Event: Nepal Earthquake
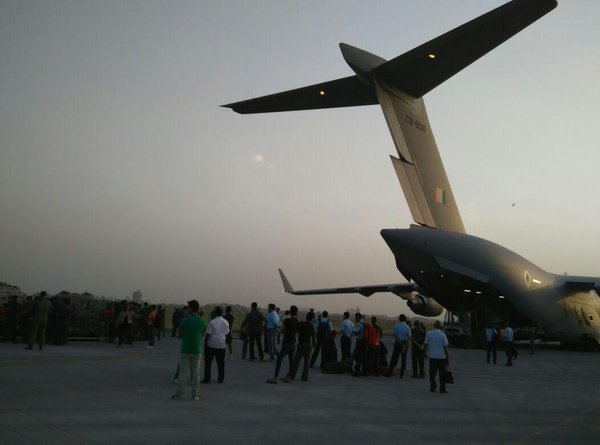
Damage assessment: no_damage